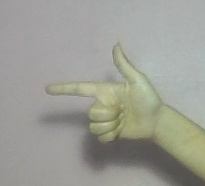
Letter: yaa